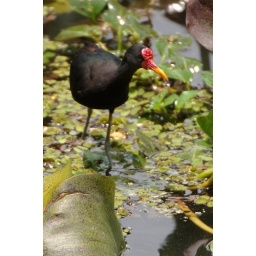
A Black bird with red and yellow beak in the marshes at Gamboa.Gamboa, PanamaPlease help identify!!!!!Taken in Panama, August 2008.Thanks!